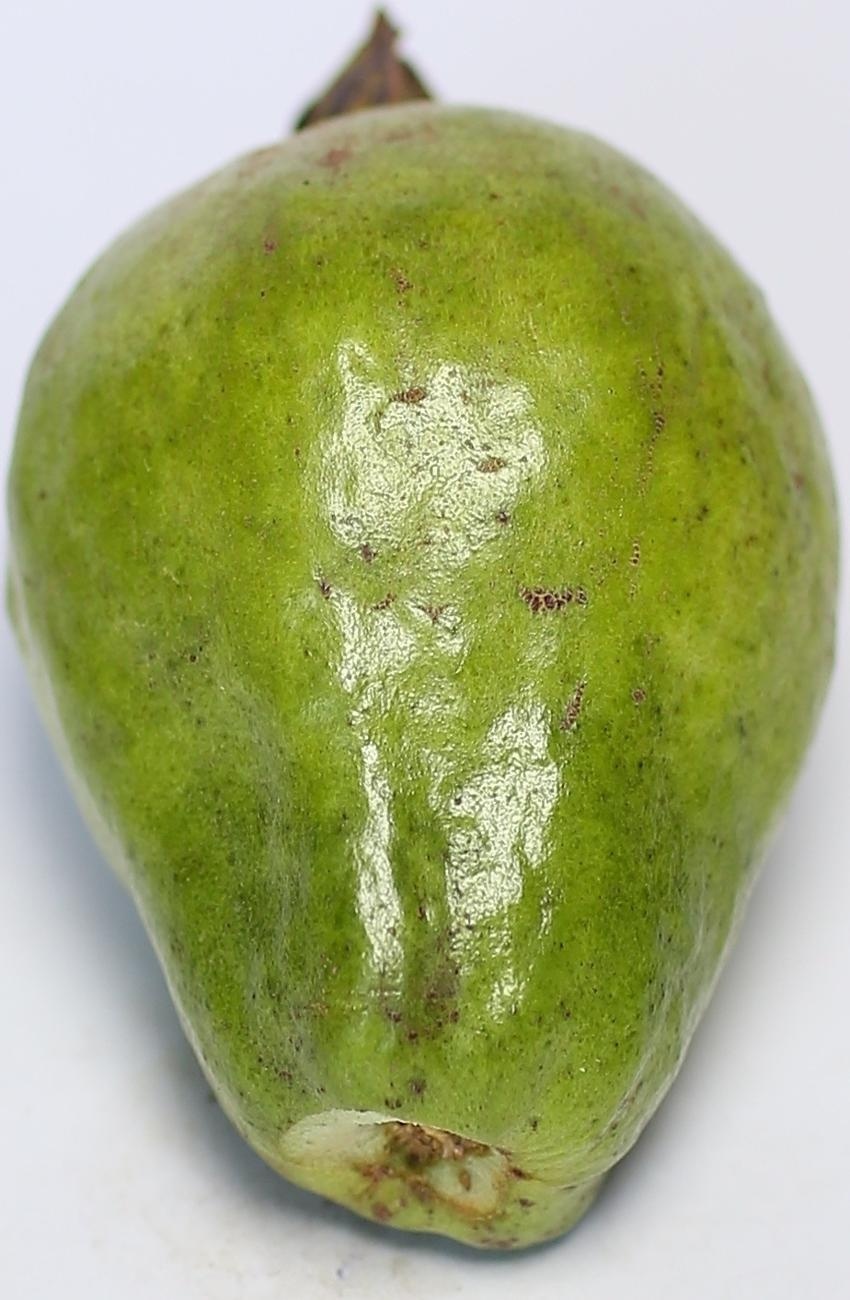
Maturity: green
Variety: local-sindhi